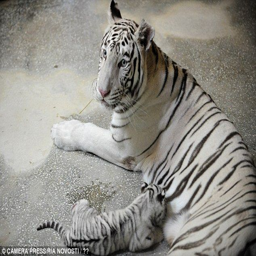
the tigers have white fur , black stripes , blue eyes and a pink nose .